ACB Most Spectacular Player

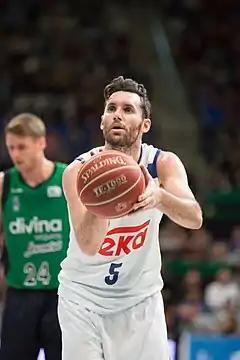
Rudy Fernández (#5 in white), was the ACB's Most Spectacular Player in 2013.

The ACB Most Spectacular Player, also known as the KIA ACB Most Spectacular Player for sponsorship reasons, is the annual award that is given to the "most spectacular player" of each regular season phase of the Liga ACB, which is the top-tier level professional club basketball league in the country of Spain. The award began with the Liga ACB 2008–09 season.